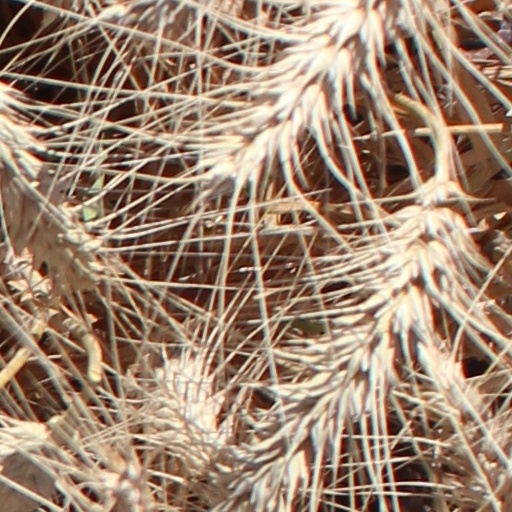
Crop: wheat